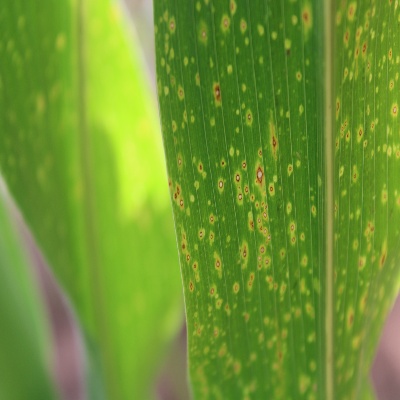
Crop: Maize
Condition: leaf spot